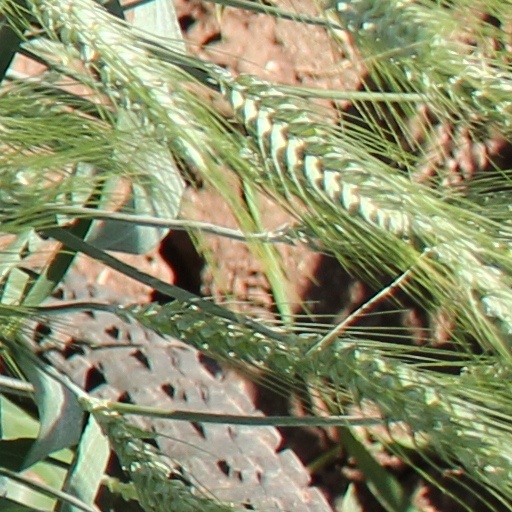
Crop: wheat